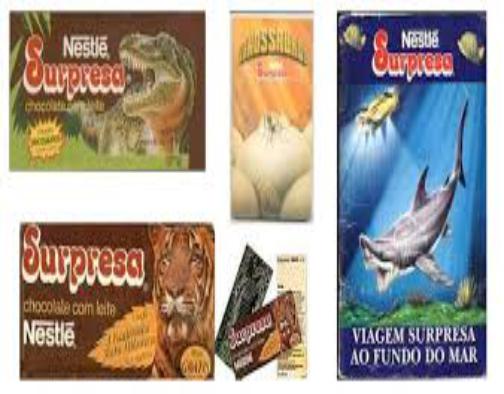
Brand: Chocolate Surpresa
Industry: Food